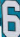
Number: 6